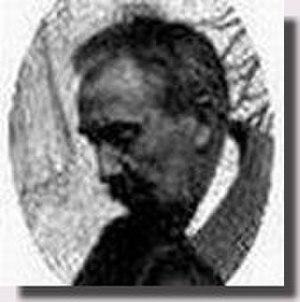
Jacques Grüber (1870-1936), artiste plastique et maître verrier
Jacques Gruber, né le 25 janvier 1870 à Sundhouse et mort le 15 décembre 1936 à Paris, est un maître verrier et ébéniste français.